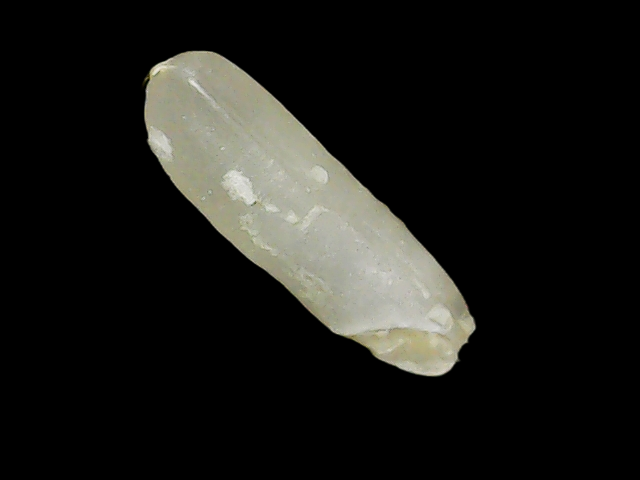
Rice variety: Binadhan7